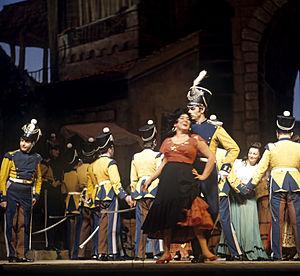
Irina Konstantinovna Arkhipova, née le 2 janvier 1925 à Moscou, décédée en cette ville le 11 février 2010, est une chanteuse d'opéra soviétique et russe.